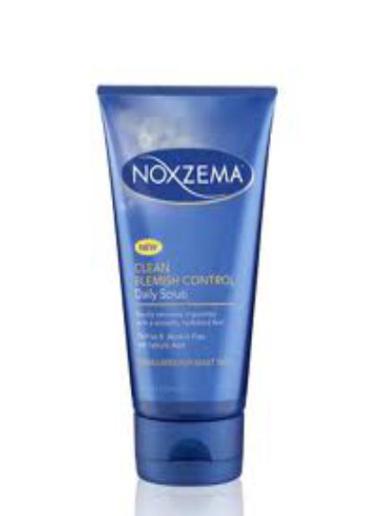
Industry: Necessities